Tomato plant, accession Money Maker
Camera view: bottom (45 deg); turntable rotation: 270 degrees
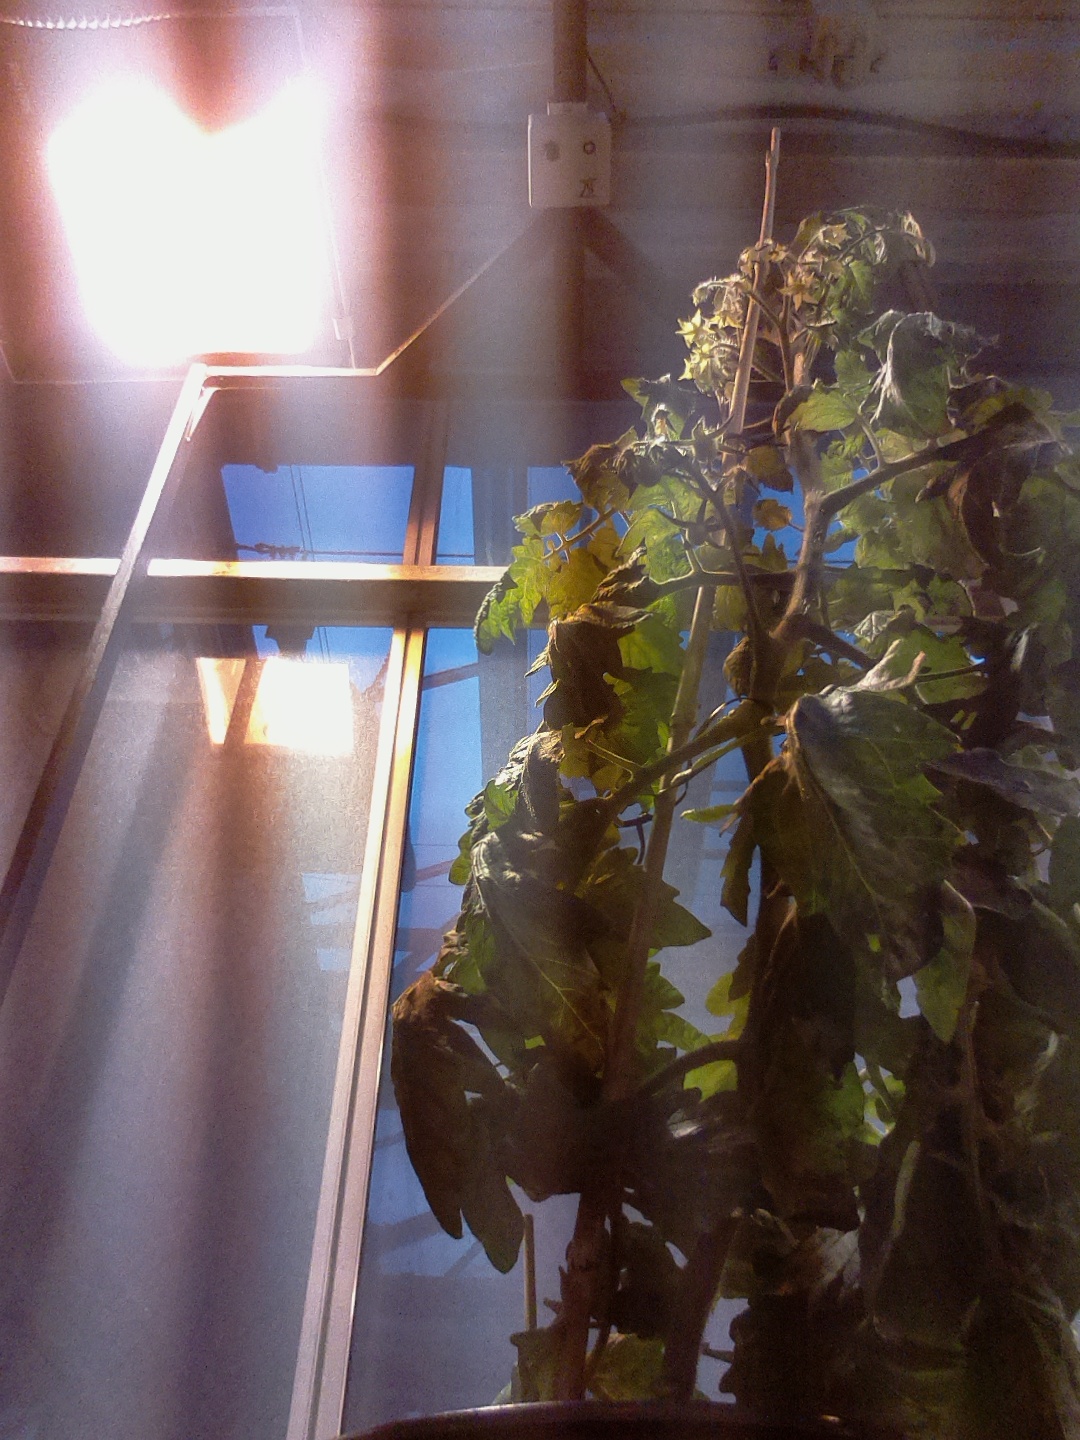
BBCH growth stage 69: End of flowering, 90%-100% of flowers open, more petals falling